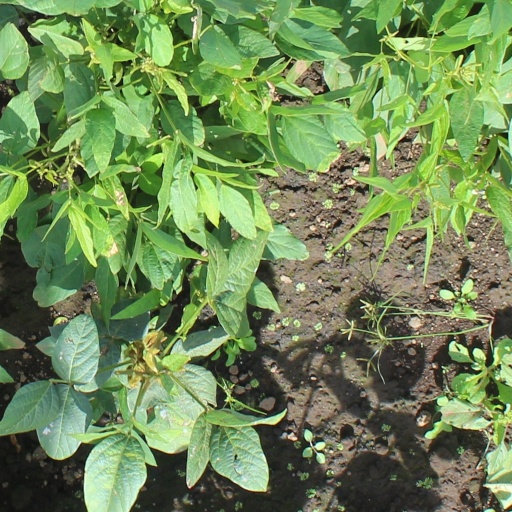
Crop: soybean